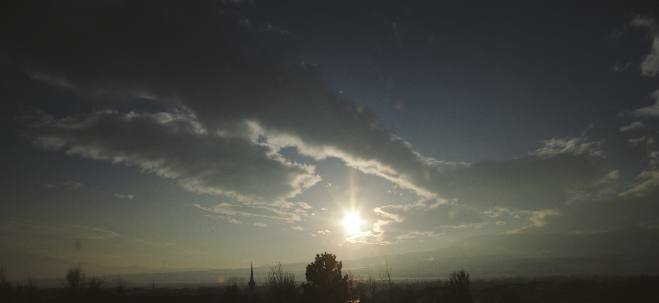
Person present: No